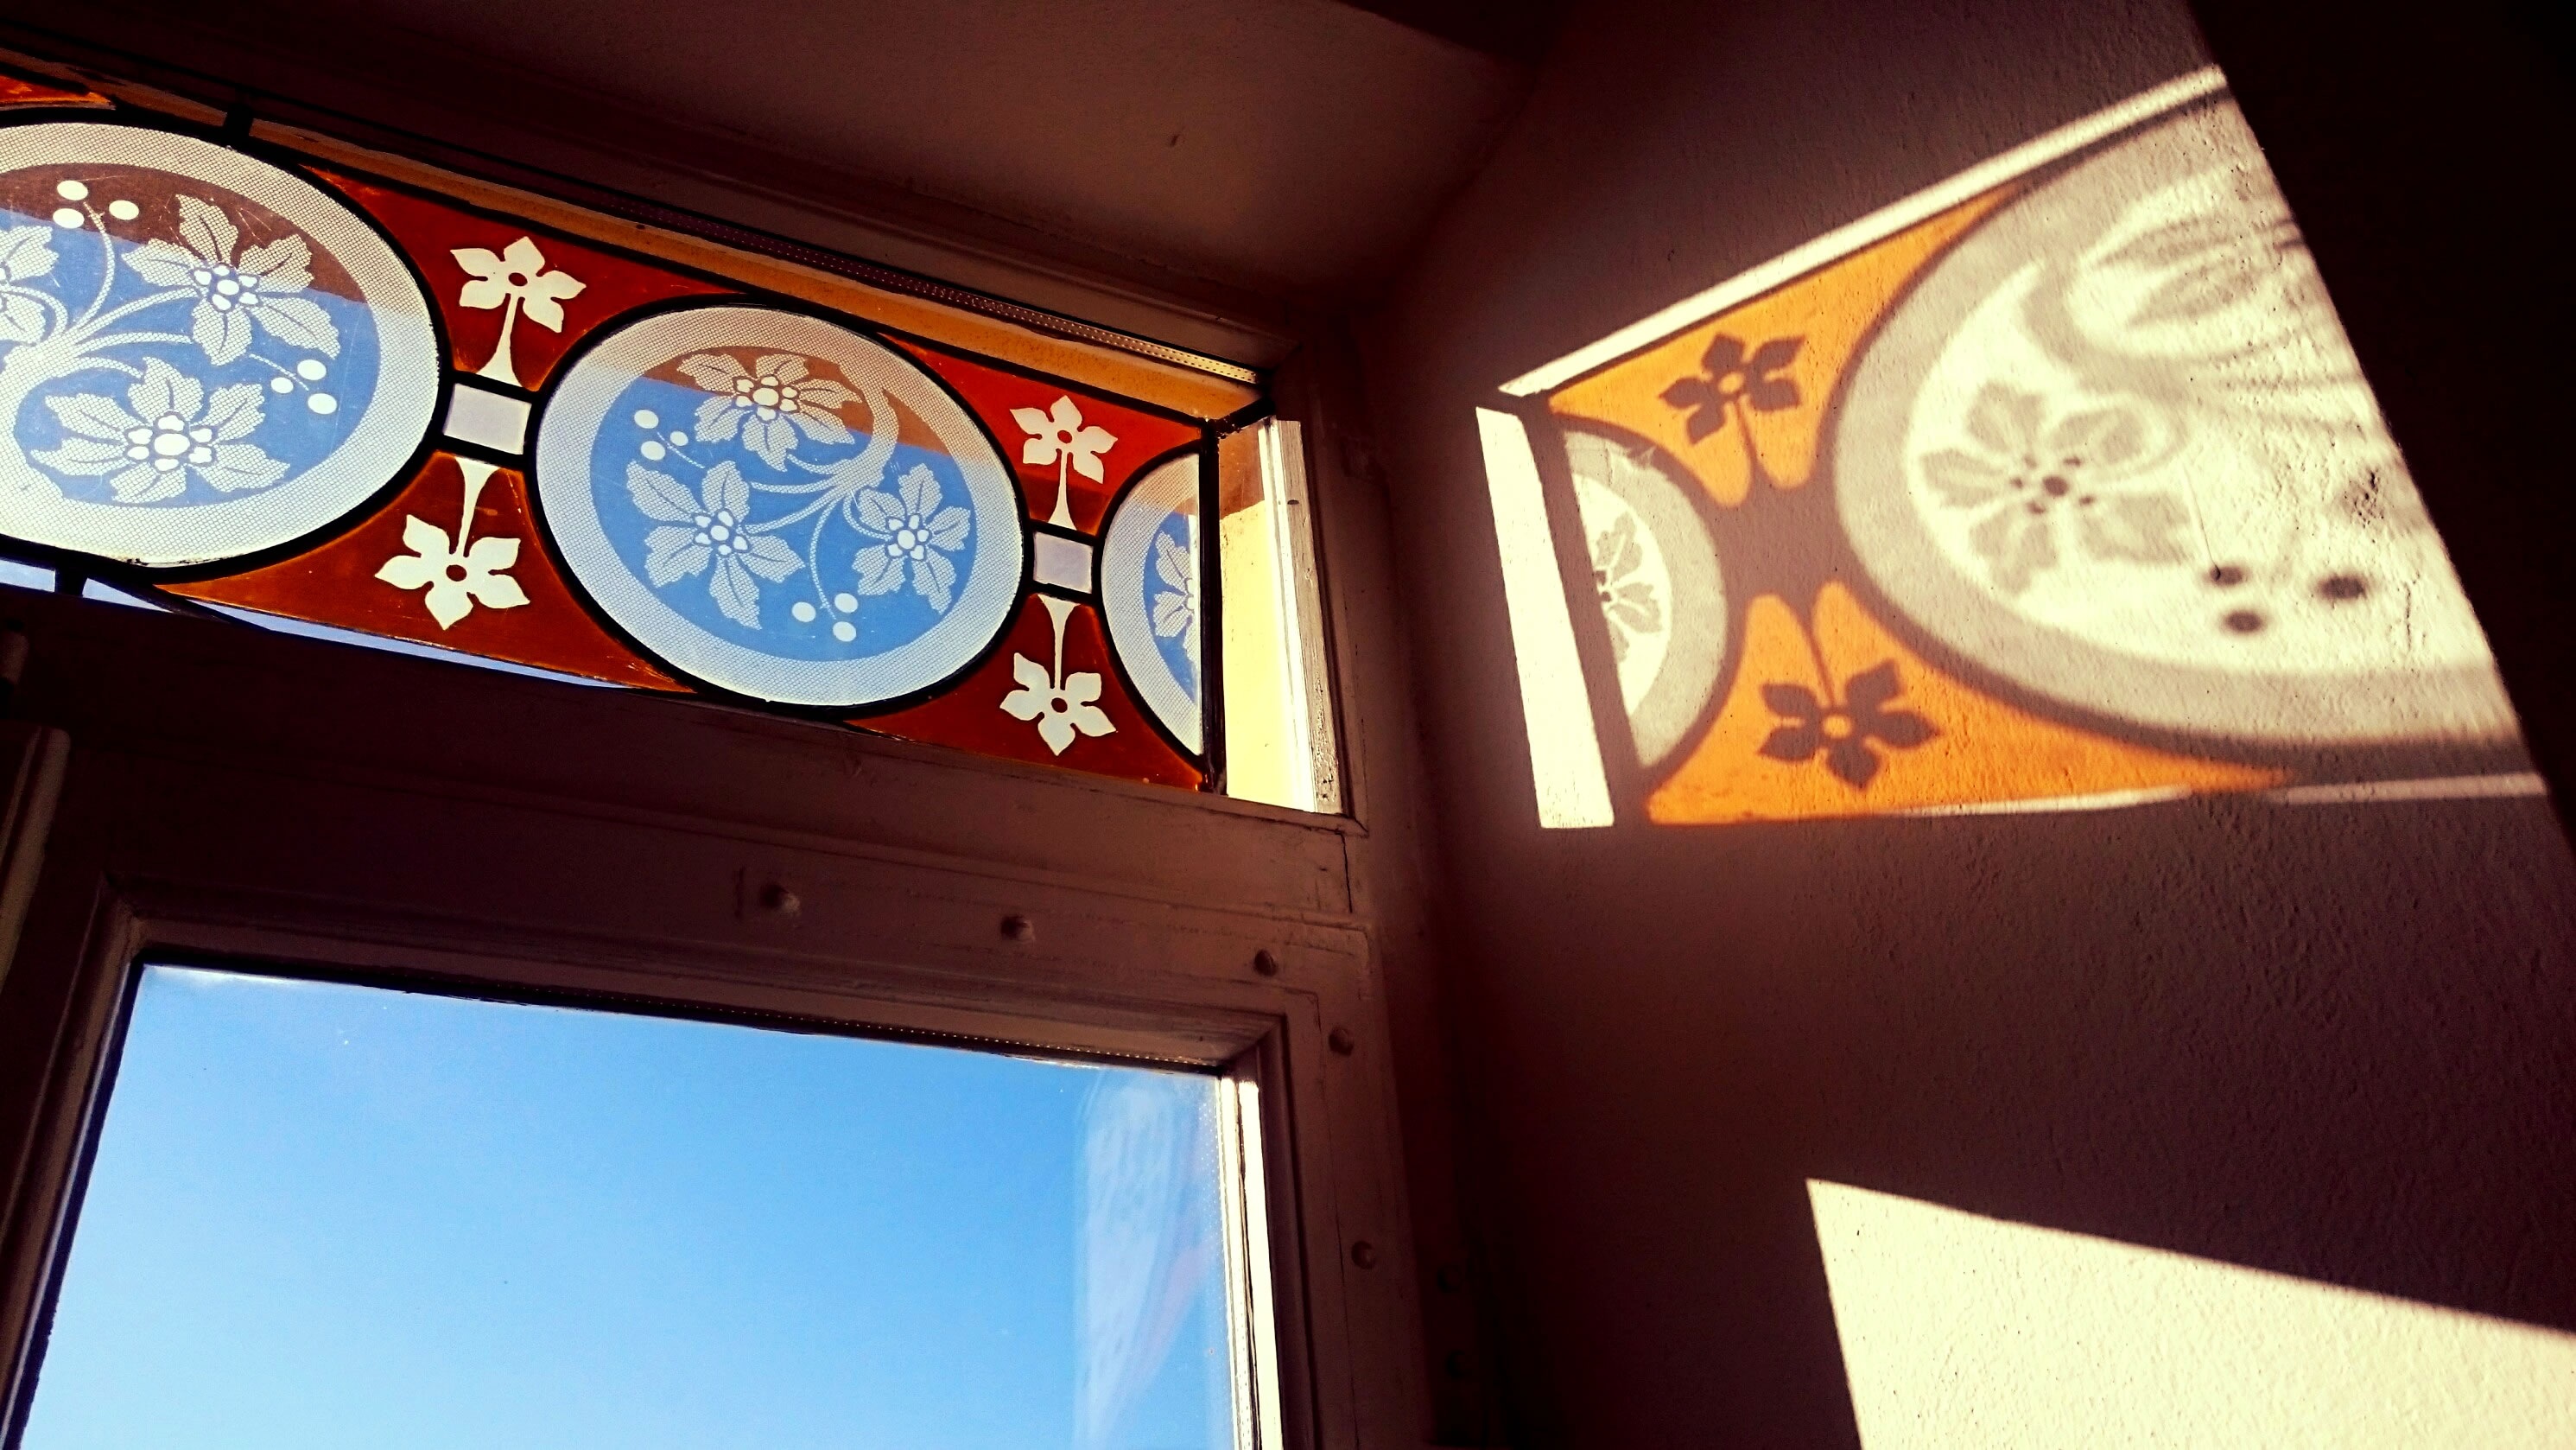
architecture, window, restaurant, red, color, italy, interior design, design, liberty, perugia, shape, art nouveau, elce, casa lilly